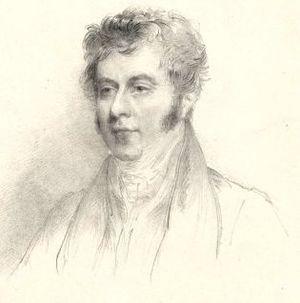
Le gouverneur général du Ceylan britannique fut le représentant du Ceylan britannique entre 1795 à 1948.
Voici la liste des gouverneurs de Ceylan.
Robert Wilmot-Horton est un politicien britannique. Il a été sous-secrétaire d’État à la Guerre et aux Colonies, et fut le 6ᵉ gouverneur du Ceylan britannique.